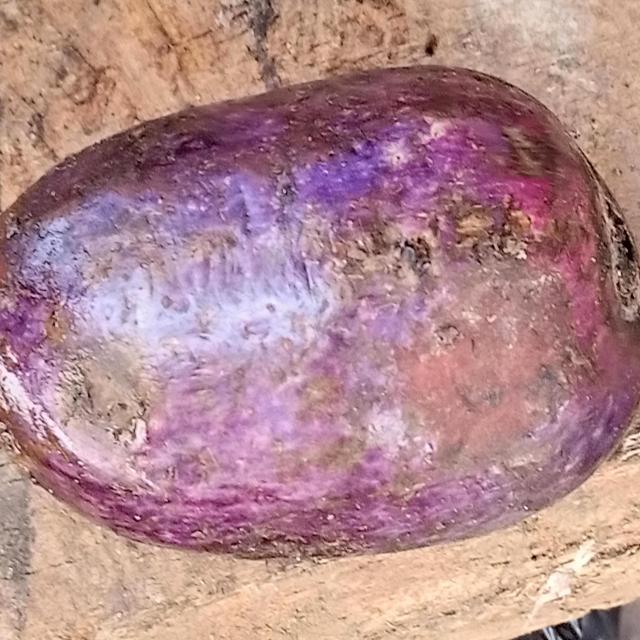
Plum grade: spotted